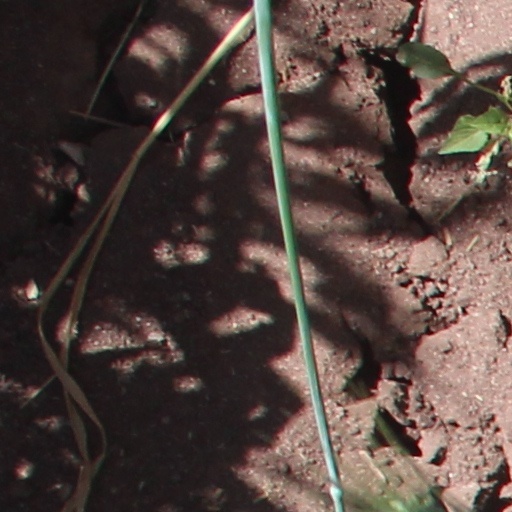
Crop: wheat